Intermediate good

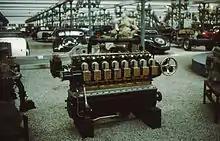
An automobile engine is an example of an intermediate good, and is used in the production of the final good, the assembled automobile.

Intermediate goods, producer goods or semi-finished products are goods used as inputs in the production of other goods including final goods. A firm may make and then use intermediate goods, or make and then sell, or buy then use them. In the production process, intermediate goods either become part of the final product, or are changed beyond recognition in the process.